Vesnin brothers

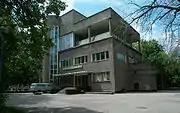
Library wing of Likhachev Palace, 1933-1937 (2008 photo)

Arcos, a British-Soviet trading company that temporarily served as liaison between two countries without diplomatic ties, declared a public competition for its Moscow headquarters in 1924. The Vesnin brothers easily won the contest with a Brutalist, simple design emphasizing the structural grid of reinforced concrete and wraparound glazing. Moisei Ginzburg criticized the ‘’Arcos’’ draft as lacking any true novelty, which was expected of constructivist architecture: it was little more than a traditional office block wrapped in modern materials. Vesnins proposal became a model for numerous practical adaptations as the path of least resistance between novel concrete structure and traditional expectations of a "solid" facade. Critics like Ginzburg dubbed the emerging trend "constructive style", opposed to true "constructivism"; according to them, simple following the function was sufficient and needed no external stylistic cues, no aesthetics whether original or borrowed. According to Khan-Magomedov, by 1927 the Vesnins, fed up with indiscriminate copies of their own work, also subscribed to Ginzburg's opinion. Their Arcos did not materialize; actual Arcos building in Kitai-gorod was designed and built by former neoclassicist Vladimir Mayat in moderate "constructive style".